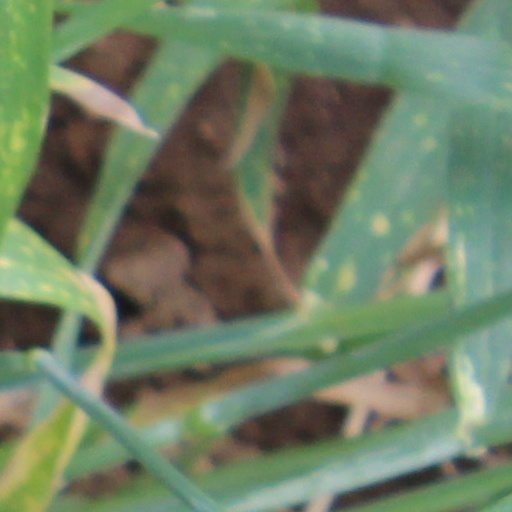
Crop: wheat